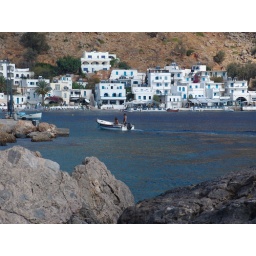
Loutro - a small village on the south coast of Crete, only accessable by boat